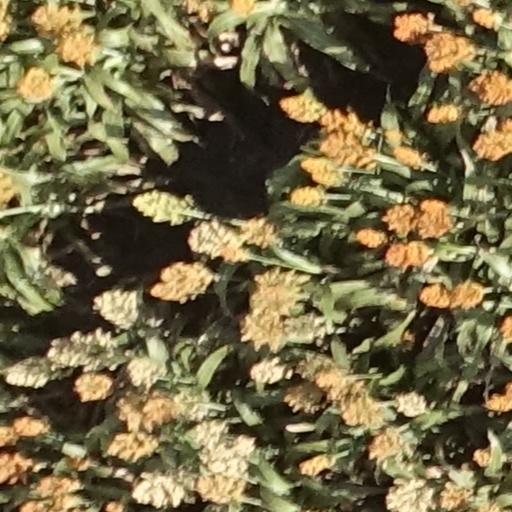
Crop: sorghum